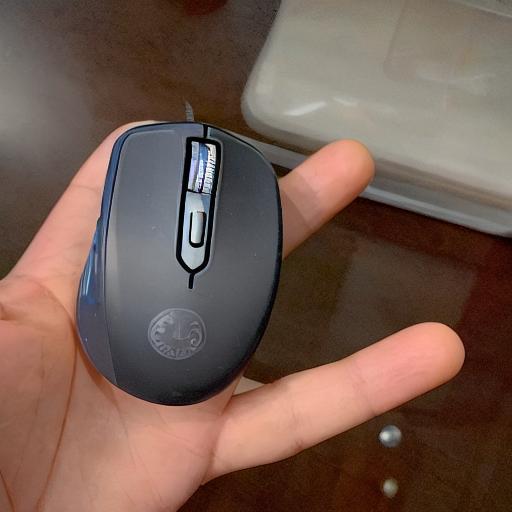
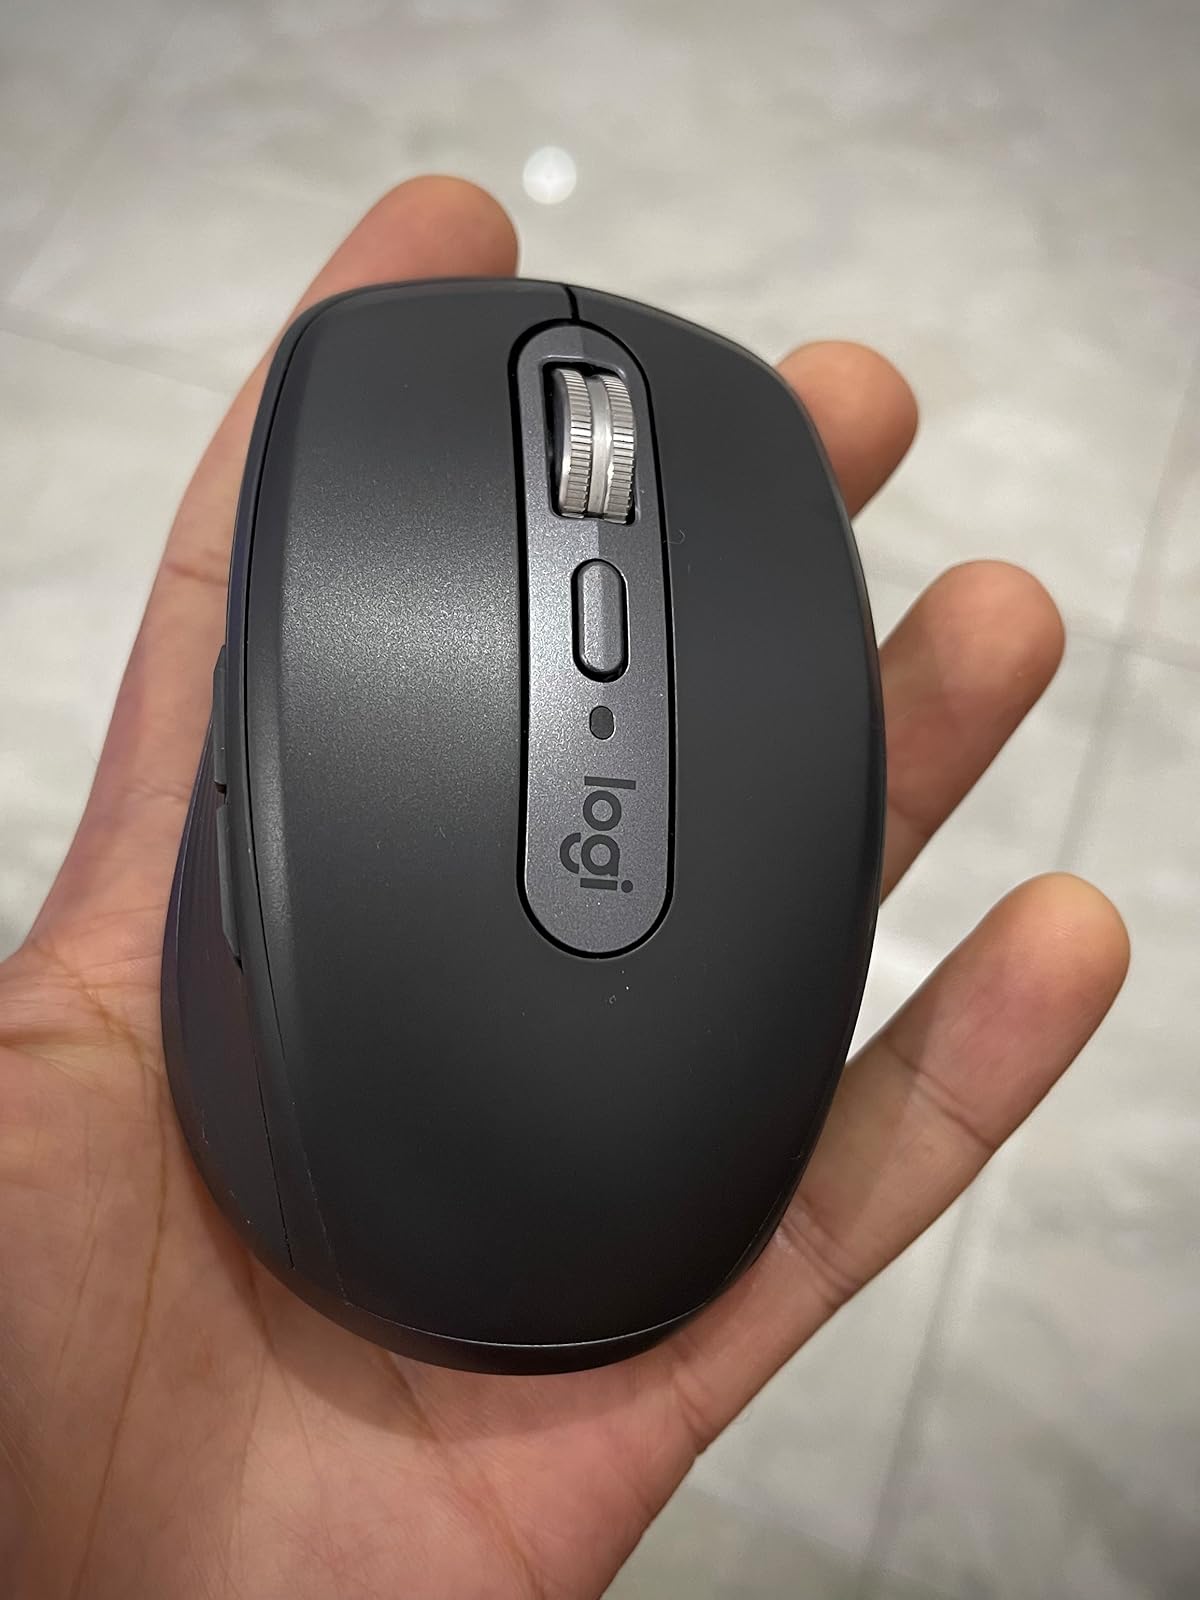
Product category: mouse
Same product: no